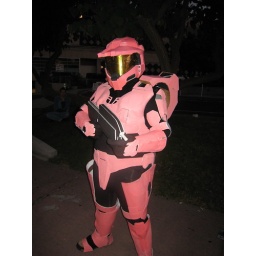
There's really nothing like coming home from a night of drinking to see a dude in a pink cardboard Halo suit.